History of Bahrain

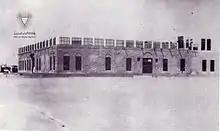
Al-Hidaya Al-Khalifia Boys school.

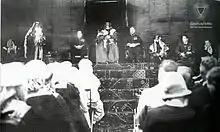
Coronation of Hamad bin Isa Al Khalifa as the Hakim of Bahrain in 1933.

Unrest amongst the people of Bahrain began when Britain officially established complete dominance over the territory in 1892. The first revolt and widespread uprising took place in March 1895 against Sheikh Issa bin Ali, then ruler of Bahrain. Sheikh Issa was the first of the Al Khalifa to rule without Iranian relations. Sir Arnold Wilson, Britain's representative in the Persian Gulf and author of "The Persian Gulf", arrived in Bahrain from Mascat at this time. The uprising developed further with some protesters killed by British forces.